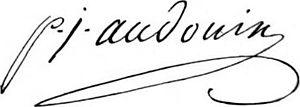
Pierre-Jean Audouin, dit « le Sapeur du Bataillon des Carmes », né le 24 décembre 1764 à Paris, mort le 11 mai 1808 à Bayonne, est un journaliste et un révolutionnaire français.